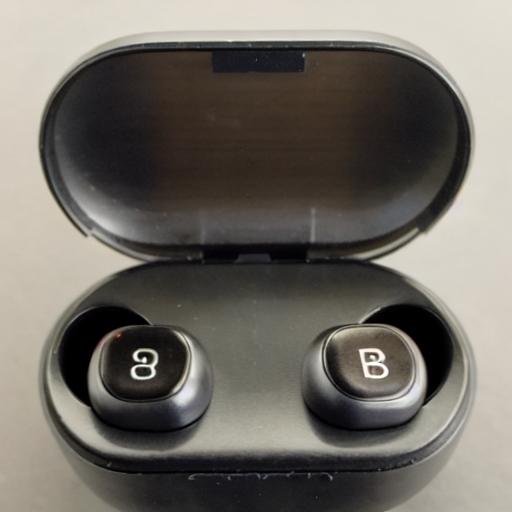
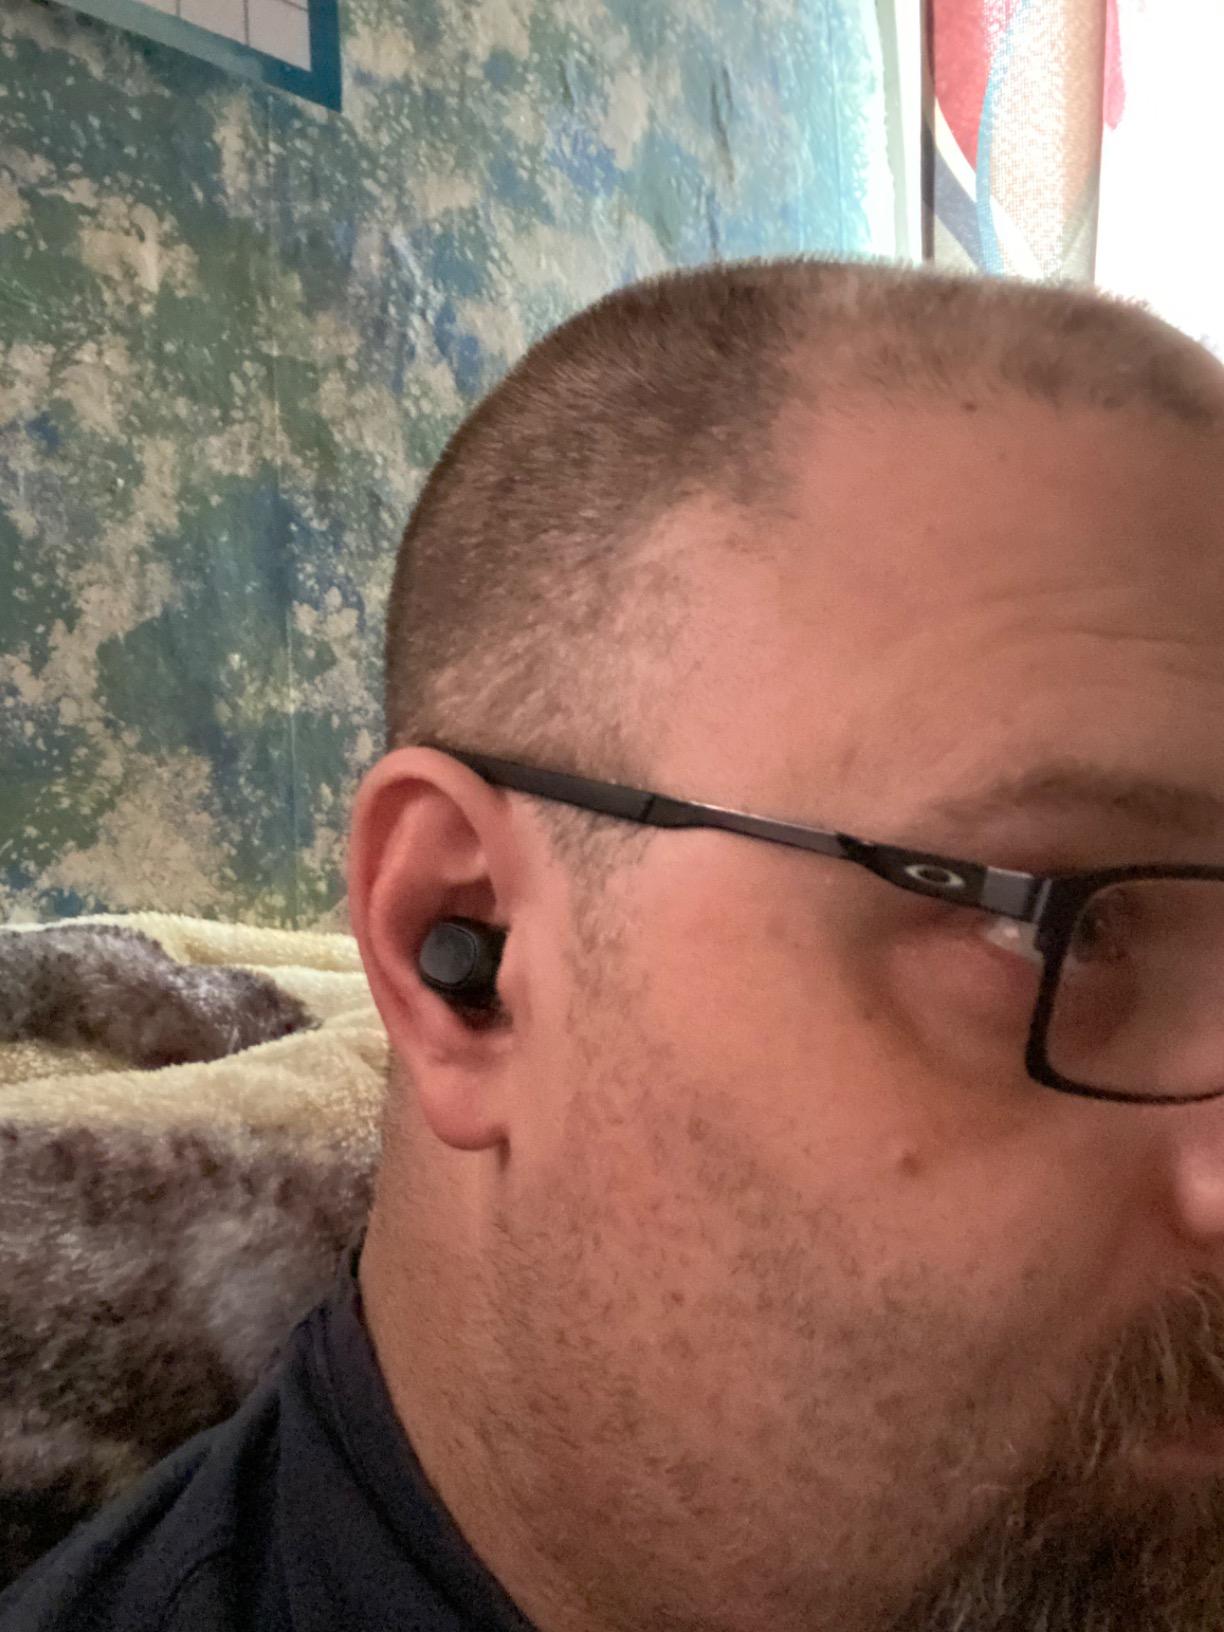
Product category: earbuds
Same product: no